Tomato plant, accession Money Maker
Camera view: vertical (180 deg); turntable rotation: 30 degrees
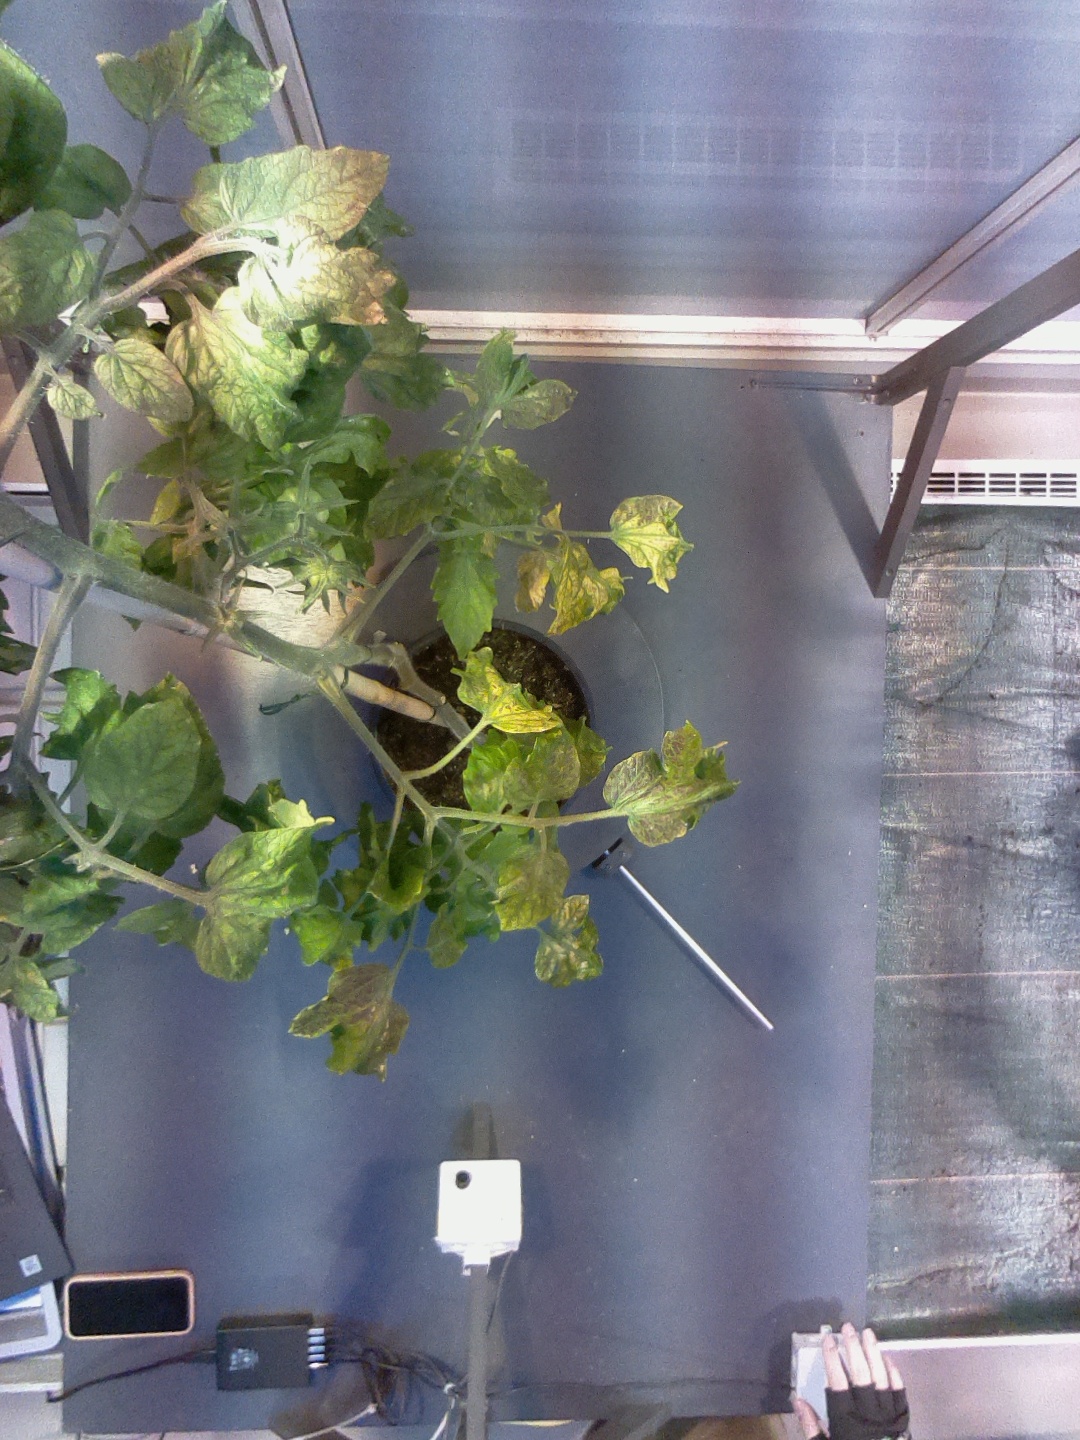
BBCH growth stage 72: 20%-30% of final fruit size